Puutorin Vessa

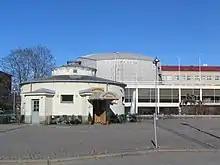
The WaterLoo Pub

Puutorin Vessa is pub in the City of Turku, Finland. The circular building sits on the Puutori square, and it once served as a public restroom, hence the pun.